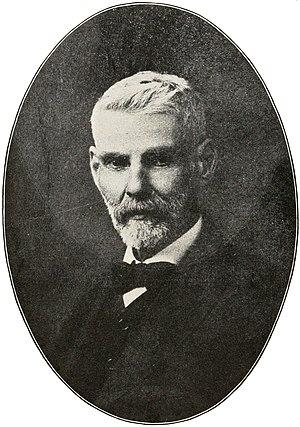
Herbert Huntington Smith est un naturaliste américain, né le 21 janvier 1851 à Manlius et mort le 22 mars 1919.